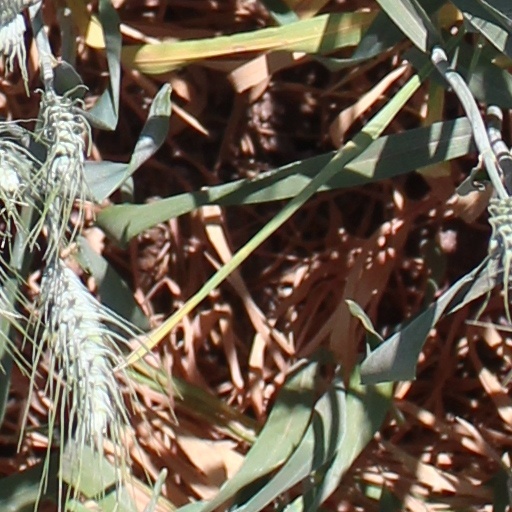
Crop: wheat